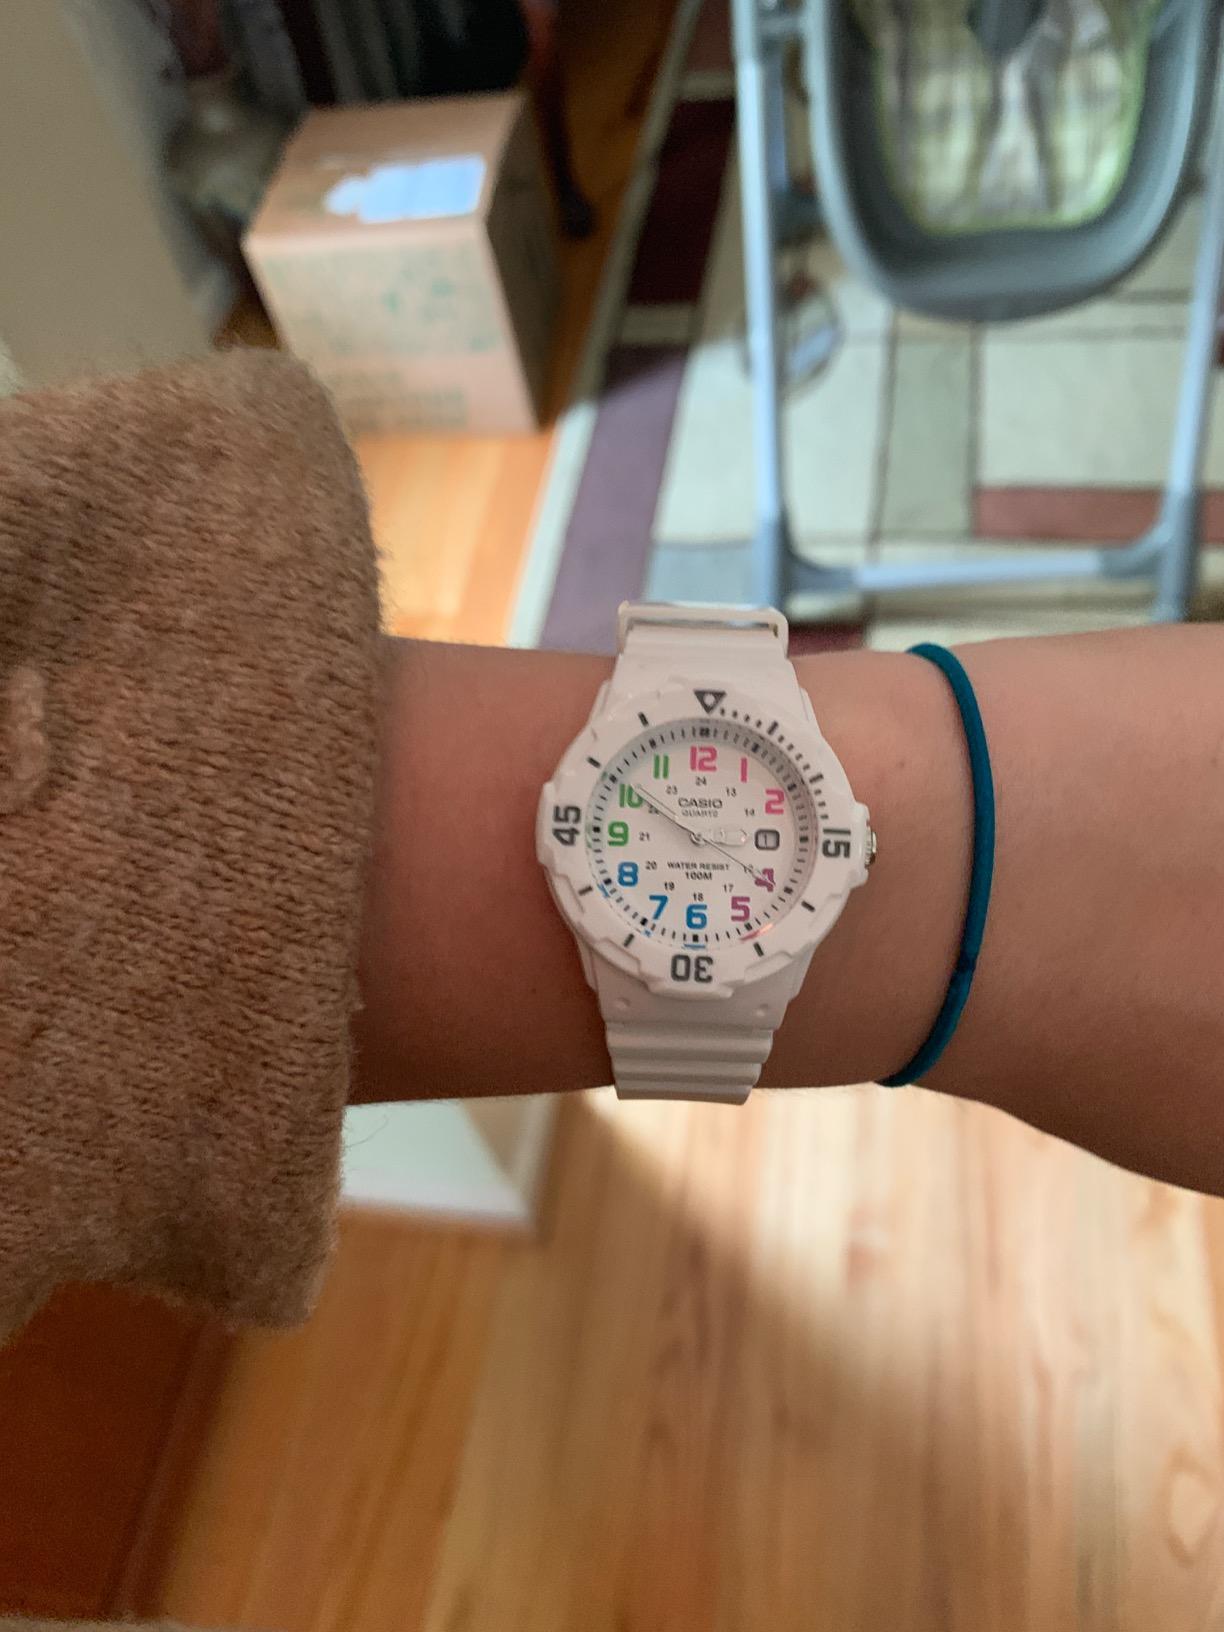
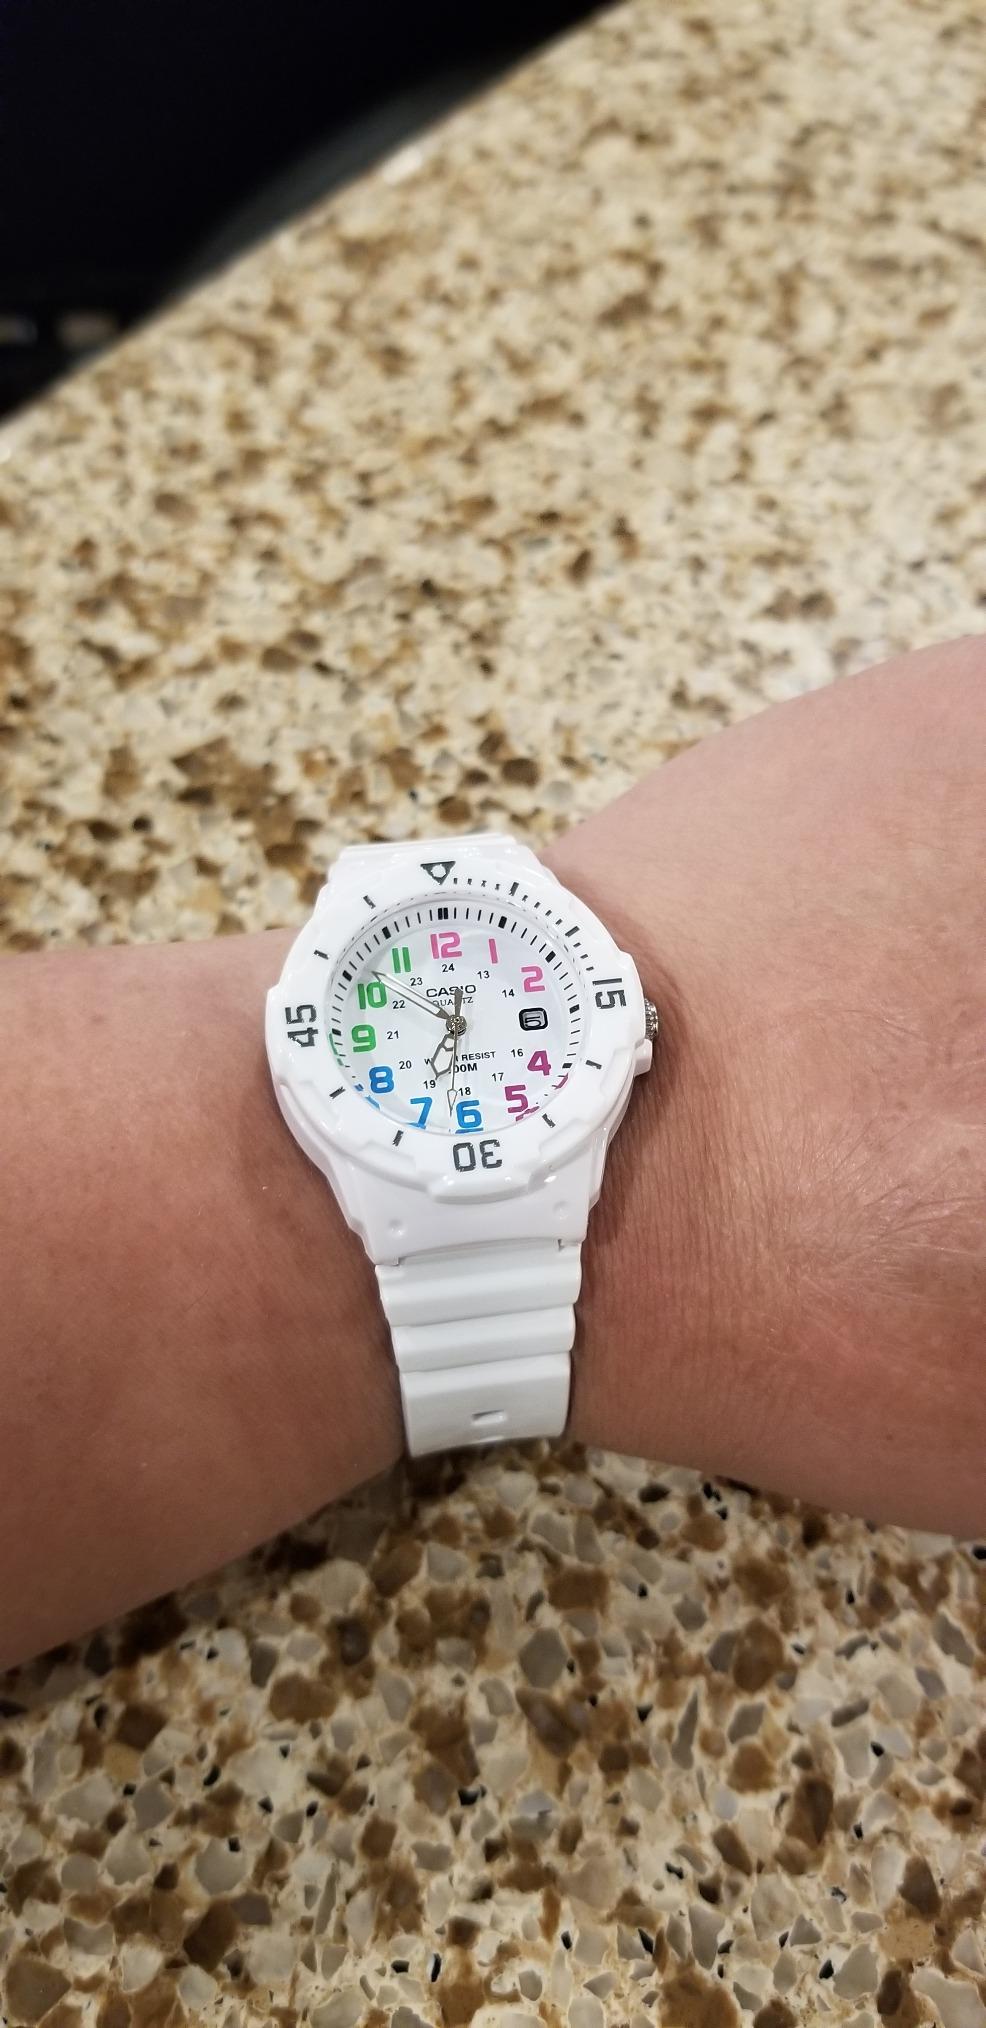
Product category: accessories_watch
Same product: yes